Skeuomorph

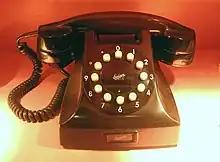
Pushbutton telephone with imitation rotary dial

Many computer programs have a skeuomorphic graphical user interface that emulates the aesthetics of physical objects. Examples include a digital contact list resembling a Rolodex and IBM's 1998 RealThings package. A more extreme example is found in some music synthesis and audio processing software packages, which closely emulate physical musical instruments and audio equipment complete with buttons and dials. On a smaller scale, the icons of GUIs may remain skeuomorphic representations of physical objects, such as an image of a physical paper folder to represent computer files in the desktop metaphor. This is even the case for items that are no longer directly applicable to the task they represent (such as a drawing of a floppy disk to represent "save").